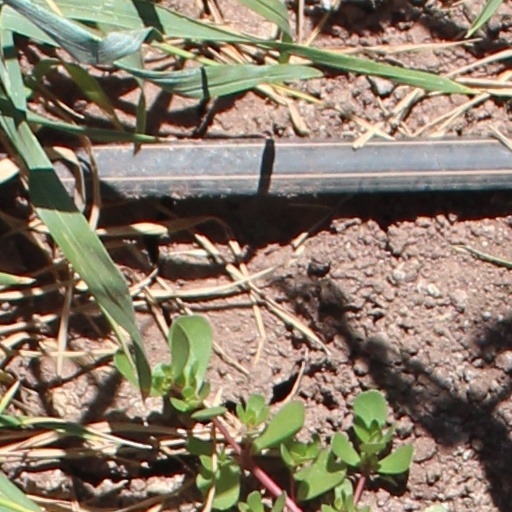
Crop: wheat